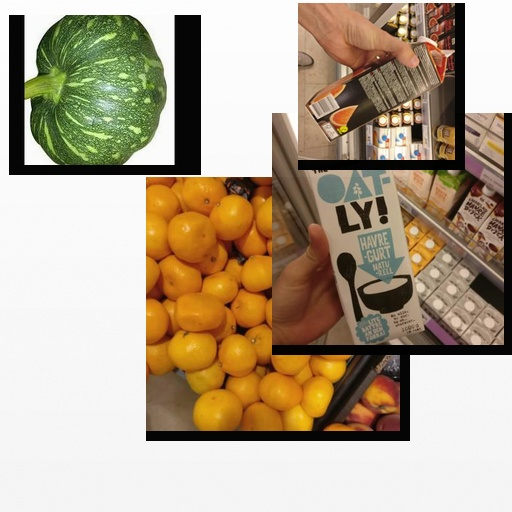
Food items: red_grapefruit_juice, oat_yogurt, pumpkin, satsuma